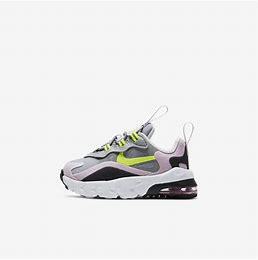
Brand: Nike
Model: Air Max 270 Rt